Olinalá (craftwork)

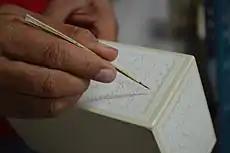
"Rayado" white on white with guajolote feather

The olinalá is a lacquering technique native to Olinalá, Guerrero, Mexico. To make objects with olinalá, the aromatic wood extracted from the linaloe tree ("Bursera linanoe") is highly appreciated. It grows naturally in the region. The art of olinalá is closely associated with the indigenous communities of the area, mainly speaking Nahuatl and Tlapanec.